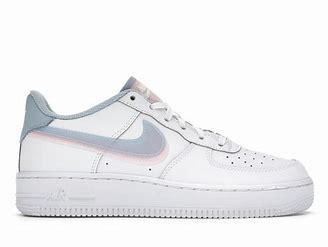
Brand: Nike
Model: Force 1 LV8